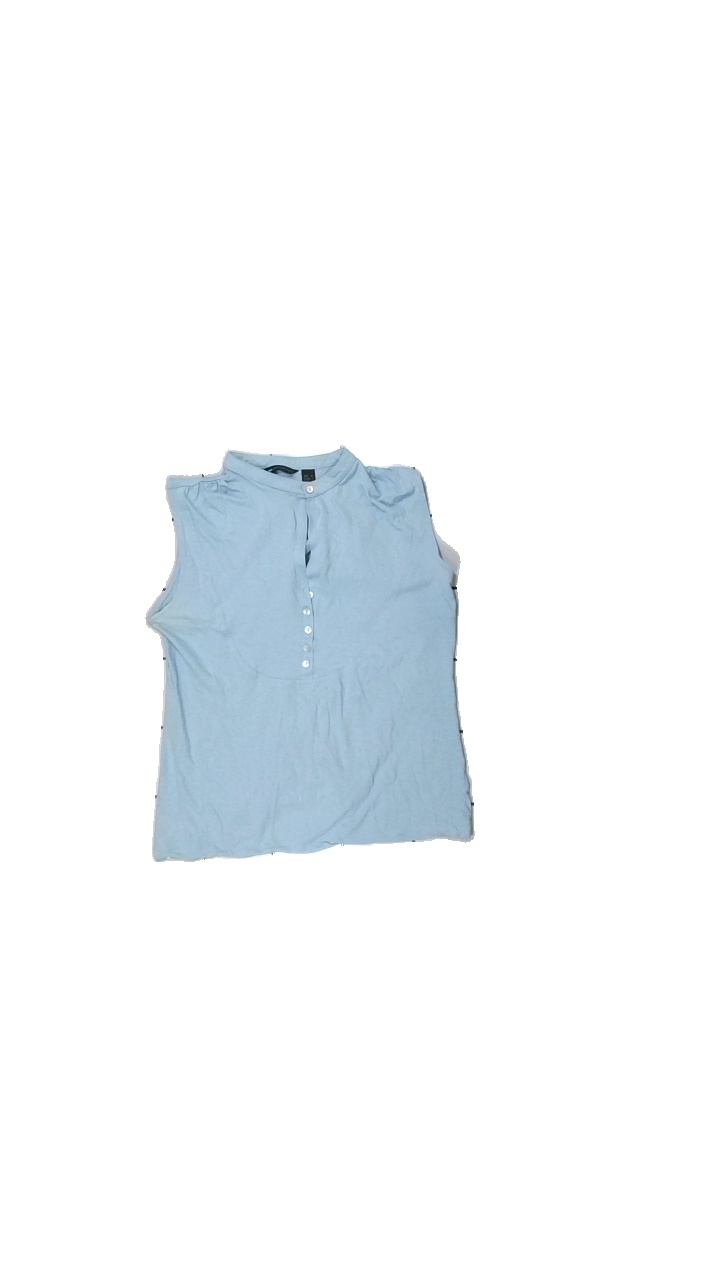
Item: Tank Top (Ladies)
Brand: Mxg
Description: linne med knappar
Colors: Blue
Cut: C-collar
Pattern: Other
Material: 100% bomull
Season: All
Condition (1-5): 3
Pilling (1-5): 5
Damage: svett fläckar
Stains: Minor
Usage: Reuse
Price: <50